Lil' Pimp

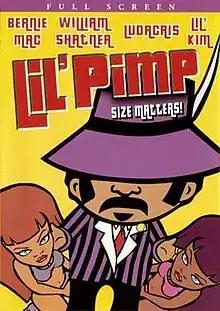

Lil' Pimp is a 2005 American adult animated black comedy film directed and written by Mark Brooks and Peter Gilstrap and based upon an episodic web animation by the same name. Originally planned as a theatrical release through Columbia Pictures, the film was released straight to DVD on January 11, 2005 by Lions Gate Home Entertainment, and starred Lil' Kim and Bernie Mac as voice artists.